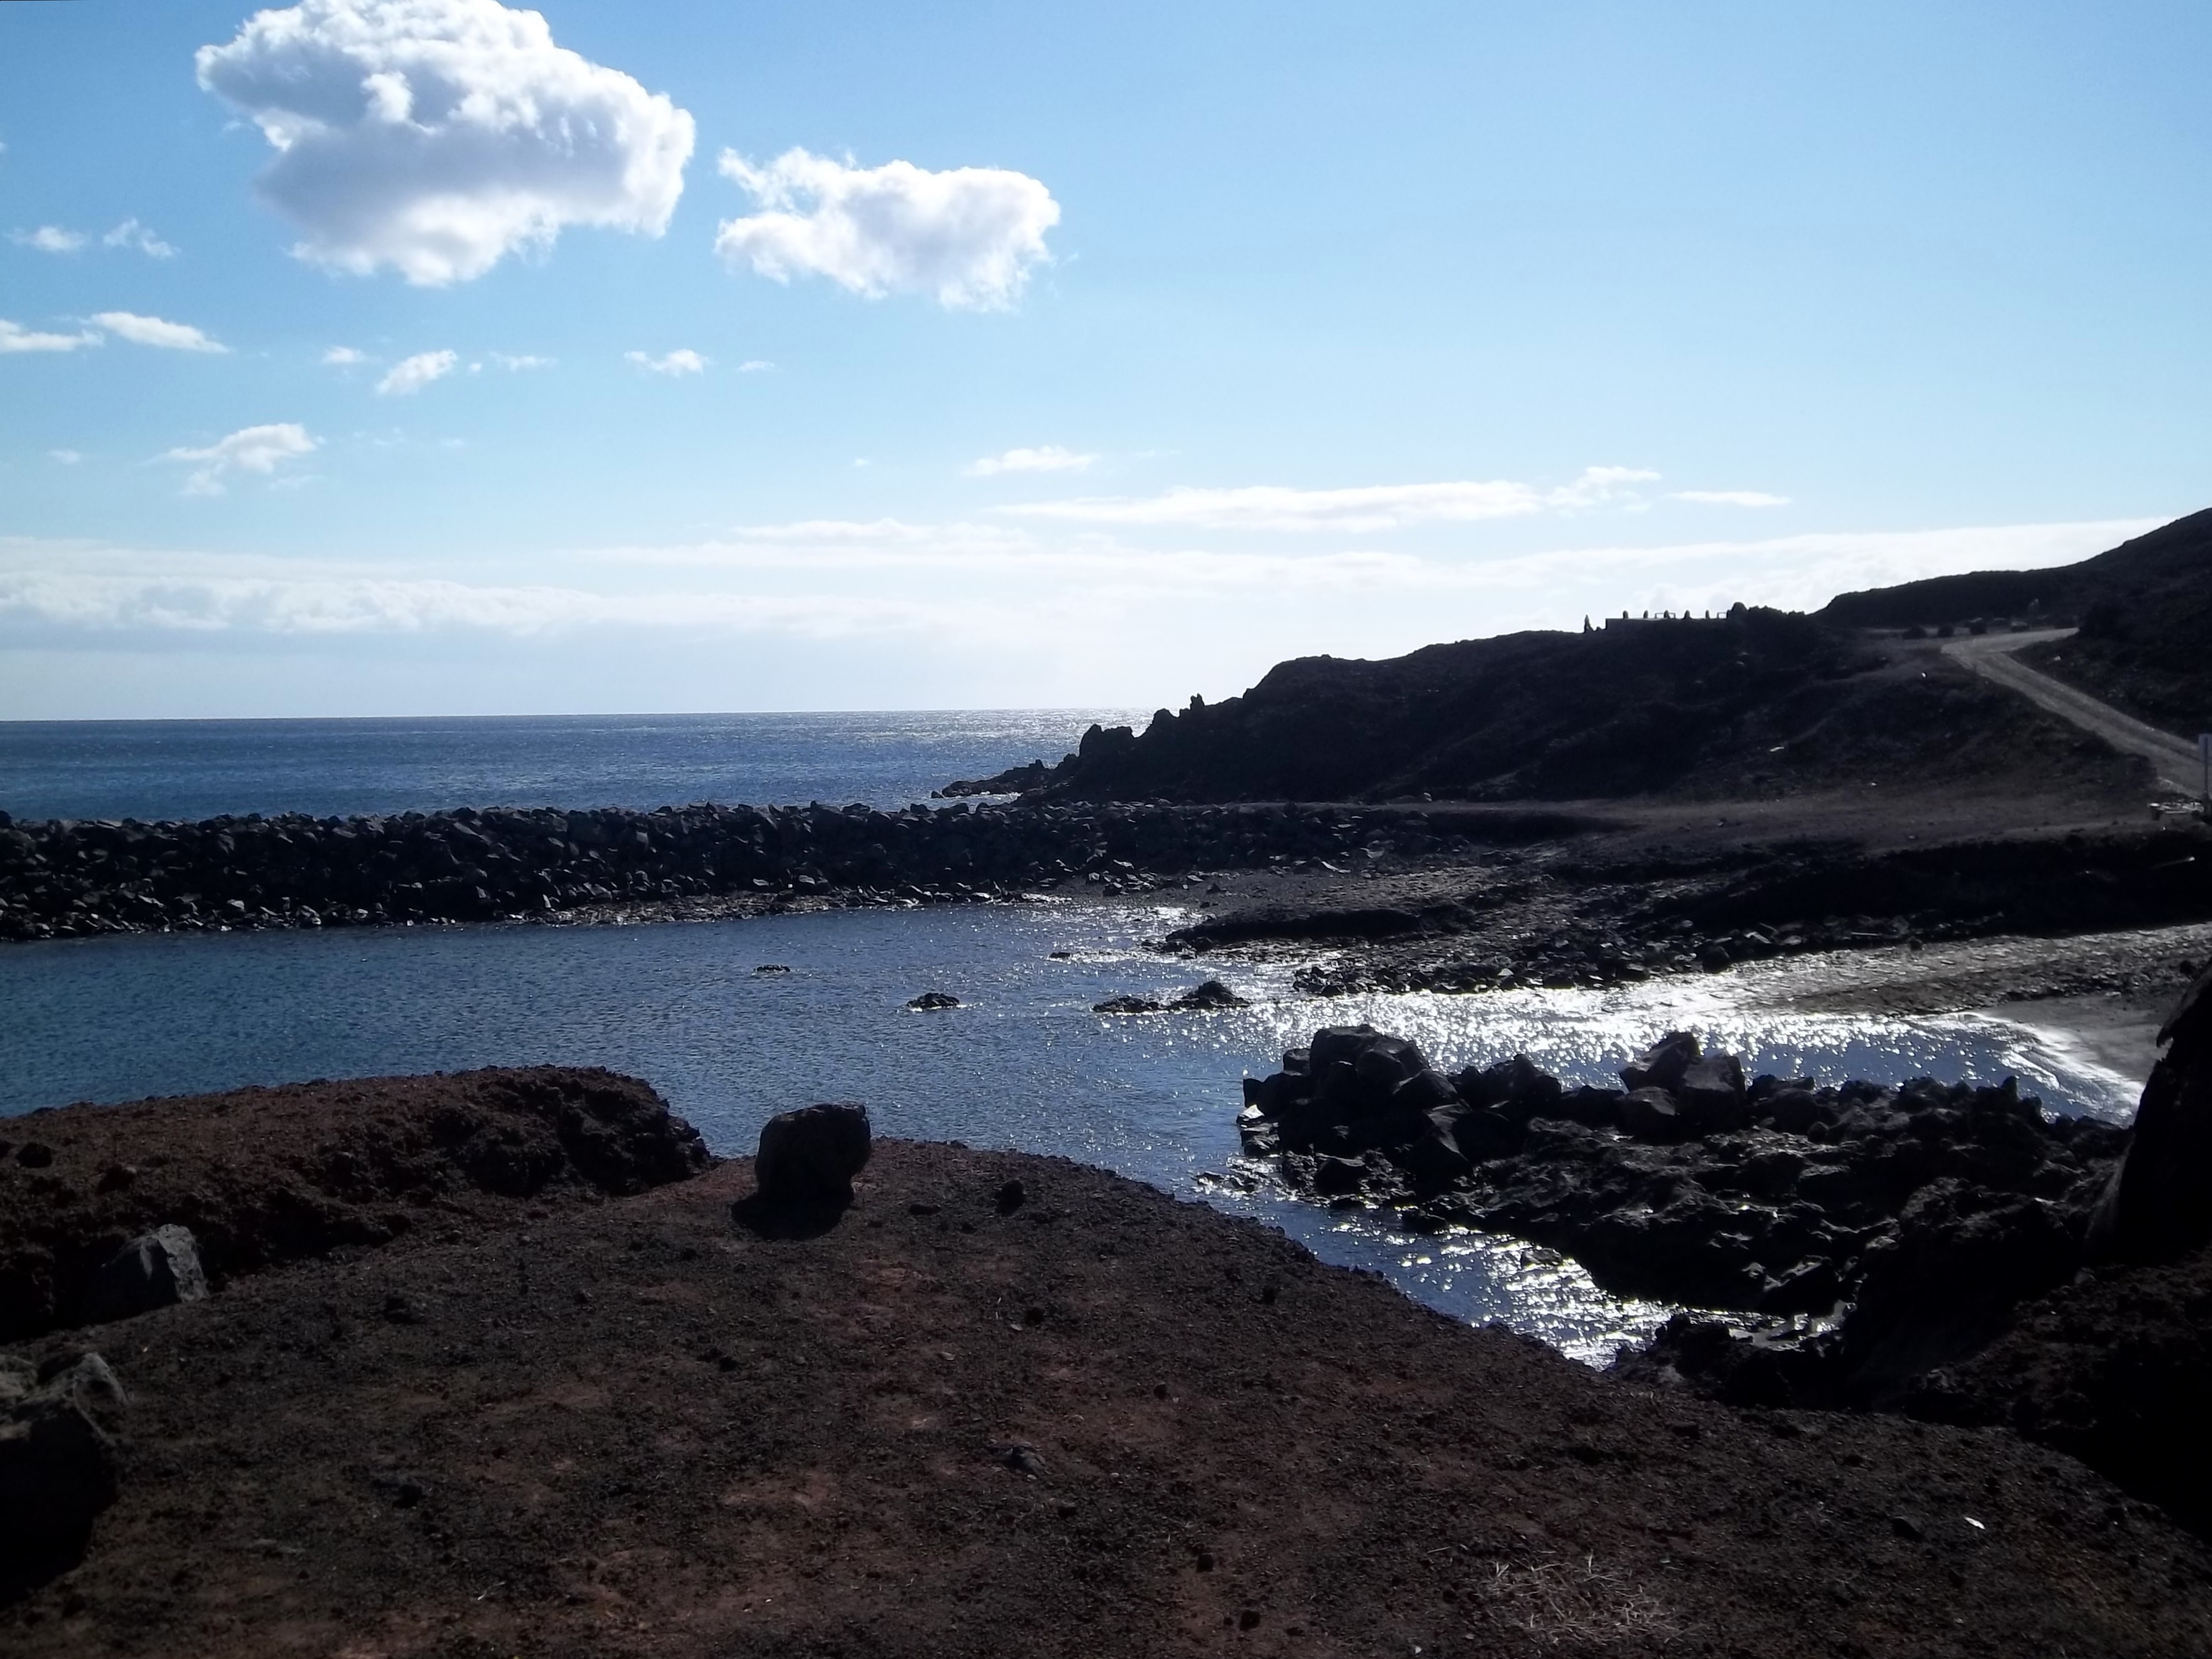
beach, landscape, sea, coast, water, nature, rock, ocean, horizon, cloud, shore, wave, cliff, dusk, cove, bay, terrain, material, body of water, tenerife, atlantic, loch, cape, coast line